Bloomingdale Trail Park

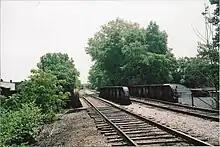
Bloomingdale Line portion in use in 2006

Some attractions within the park include; The Bloomingdale Trail, several nature trails, picnic and seating areas, apiaries, Damen Arts Plaza, Humboldt Overlook, Milwaukee Bridge, St. Louis Overlook, and the Exelon Observatory at Ridgeway. Bloomingdale Trail Park also connects directly to other neighborhood parks and playgrounds.